Tewksbury Hospital

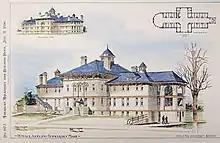
Female Asylum, Tewksbury, Architectural Drawing by John A. Fox, 1896

In 1883, Massachusetts Governor Benjamin F. Butler made headlines when he accused Tewksbury management and staff of a variety of abuses ranging from the venal, "financial malfeasance, nepotism, patient abuse, and theft of inmate clothing and monies," to the macabre, including, "trading in bodies of dead paupers and transporting them for a profit to medical schools," and "tanning human flesh to convert to shoes or other objects [...] from Tewksbury paupers." The General Court (state legislature) organized a committee to investigate Tewksbury. Political factions, and newspapers aligned with them, seized upon the story, either highlighting the most lurid parts of the testimony, or denouncing Butler as a liar using false allegations for political gain.